Jimmie Dale

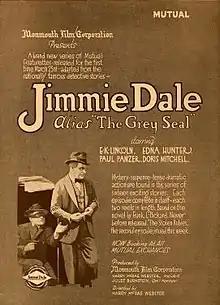
"Jimmy Dale", film (1917)

Jimmie Dale is a fictional character created by Frank L. Packard in 1914. Stories featuring the character were published in magazines including "People's Magazine", collected in books, and adapted to film.